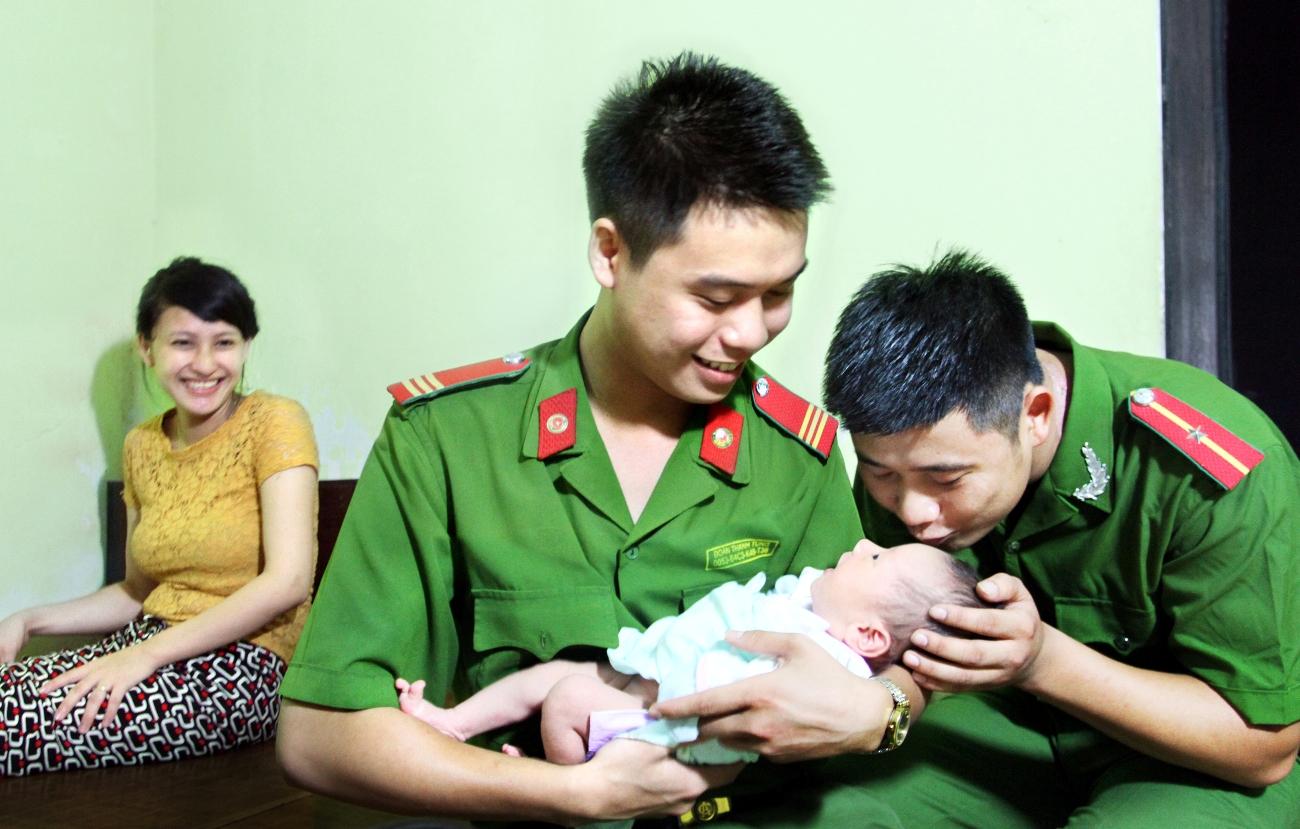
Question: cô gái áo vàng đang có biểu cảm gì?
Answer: cô ấy đang cười vui vẻ